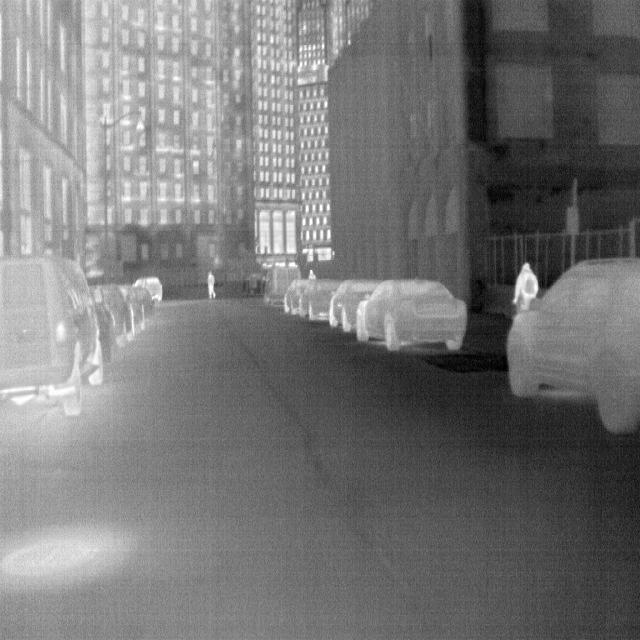
Detected objects:
label: person
label: person